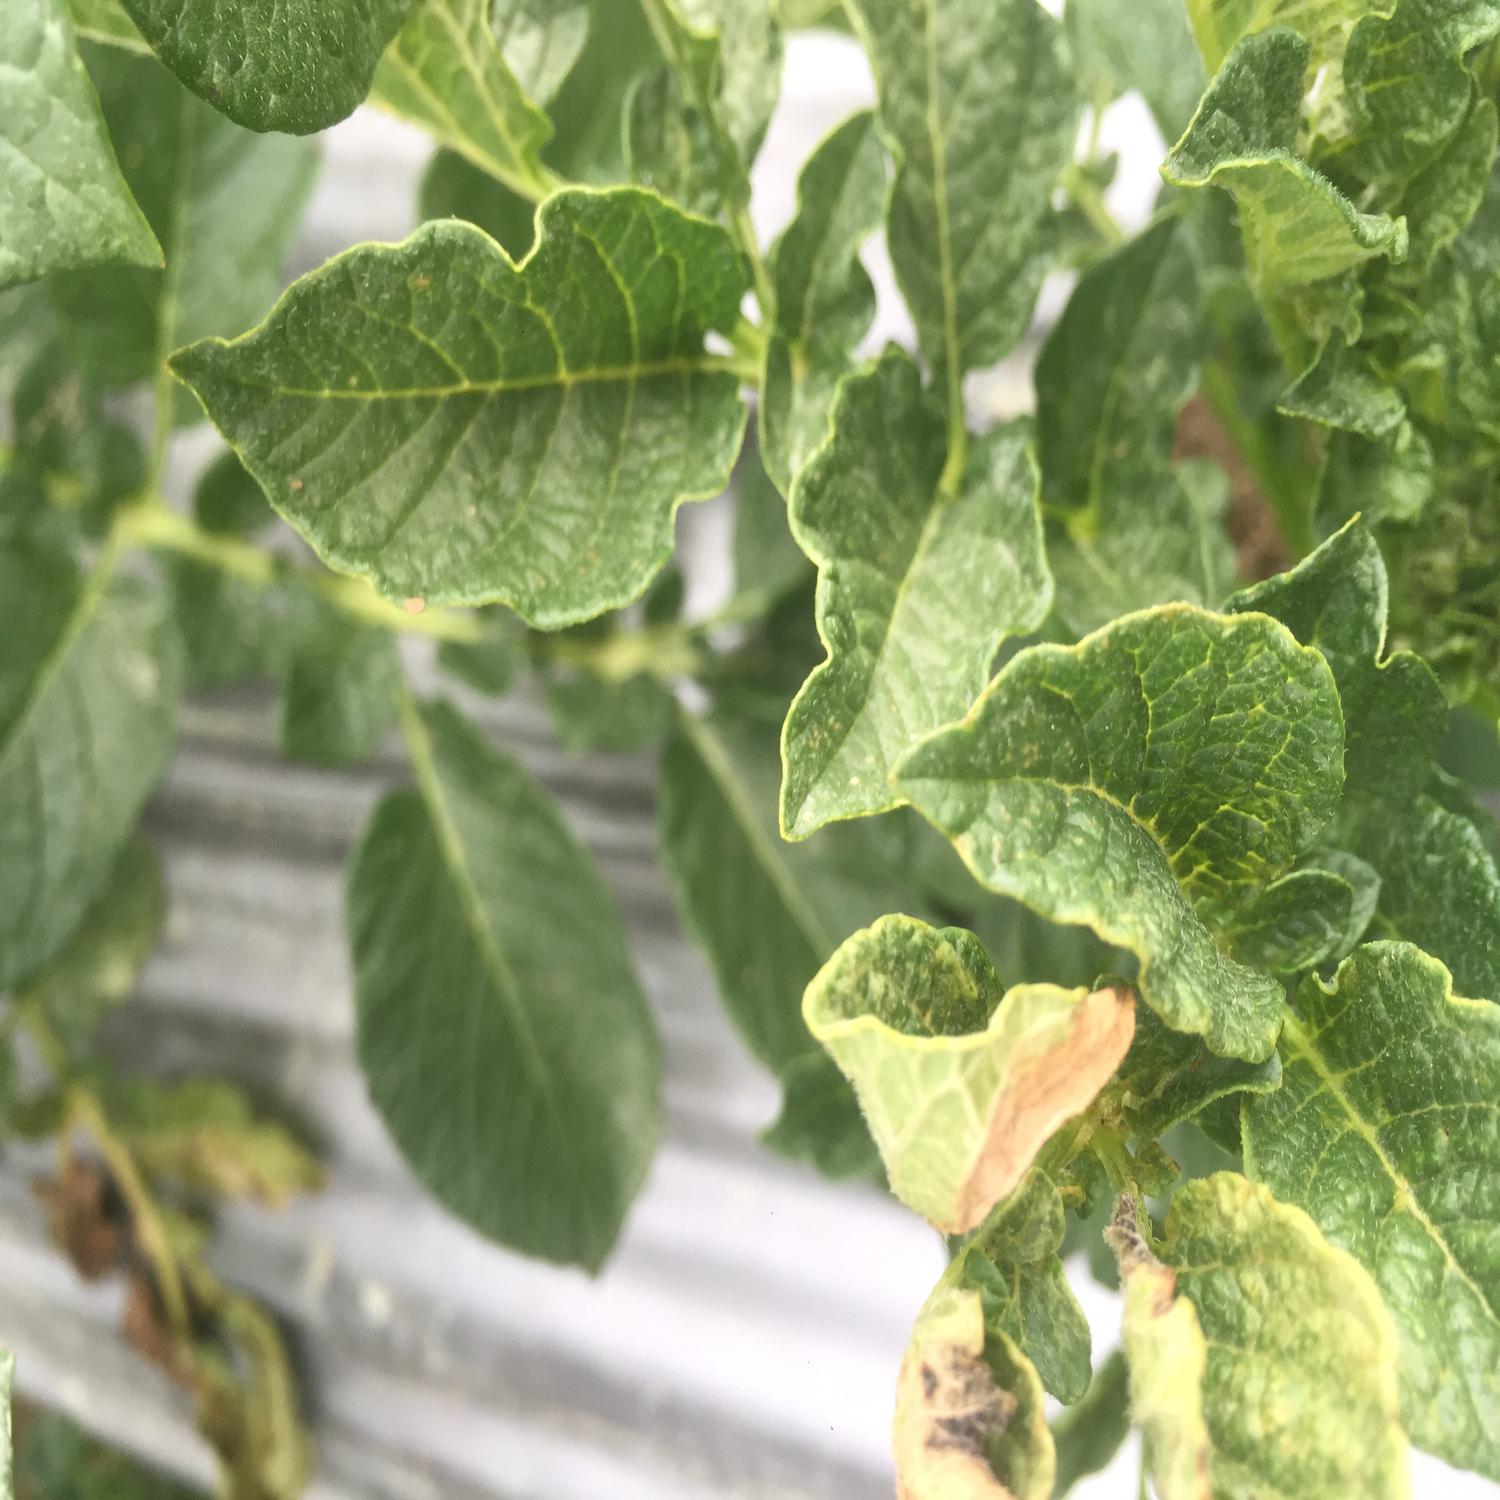
Label: Virus